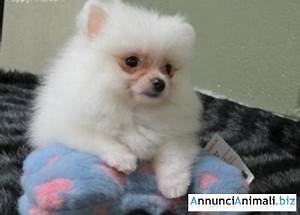
Label: cane